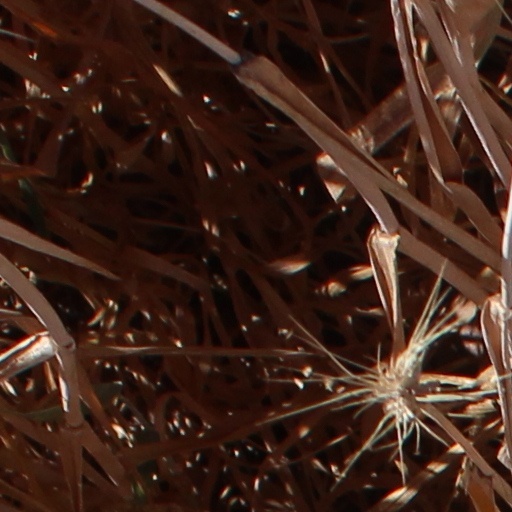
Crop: wheat